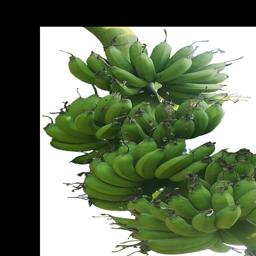
Label: MALBHOG FRUIT